Answer in natural language. Consider the 3D positions of the objects in the scene and not just the 2D positions in the image. Is the centerpoint of  dark frame red plaid blanket bed at a higher height than cardboard box, wooden crate, or metal container? Choose between the following options: no or yes
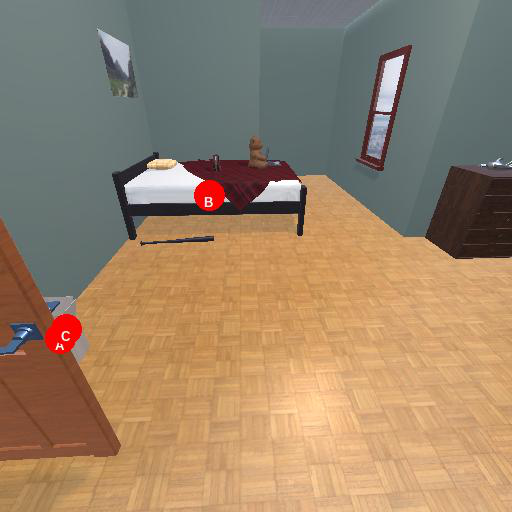
<answer>no</answer>